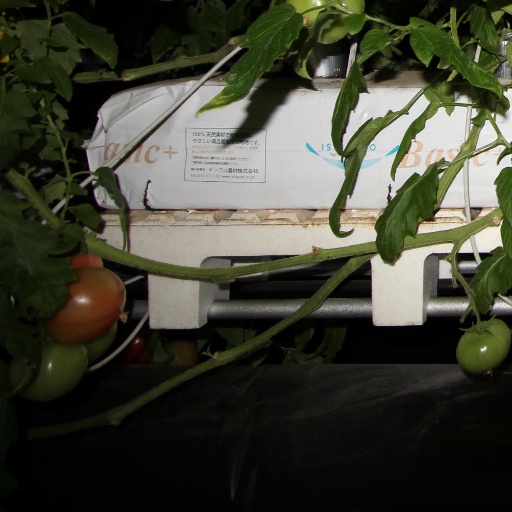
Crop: tomato